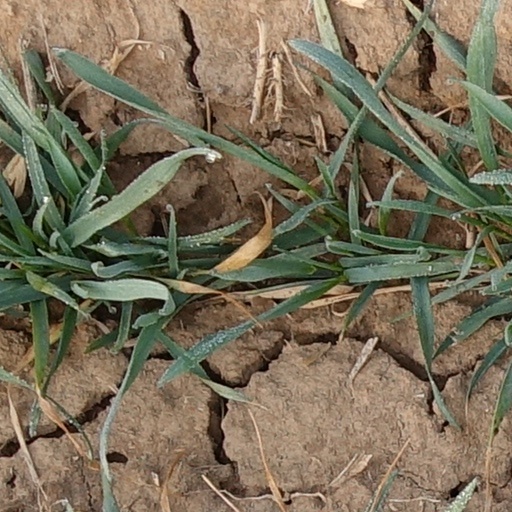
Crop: wheat